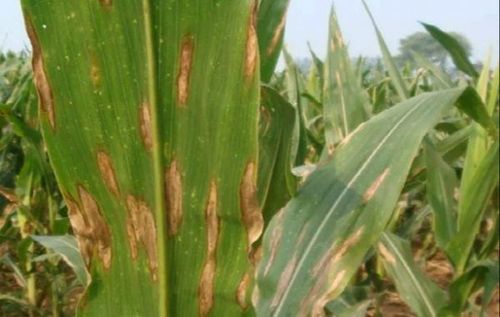
Plant: Corn
Disease: corn northern leaf blight